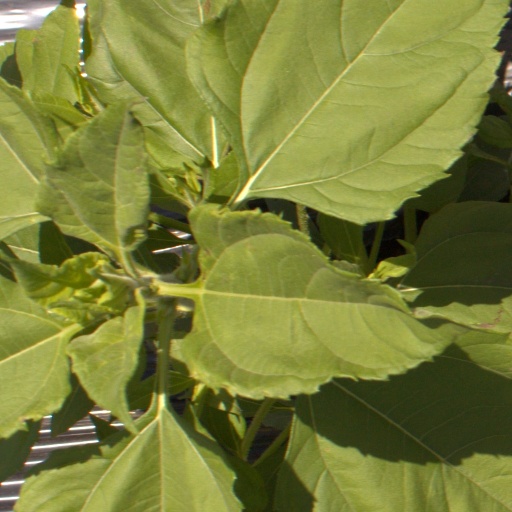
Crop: Jerusalem artichoke